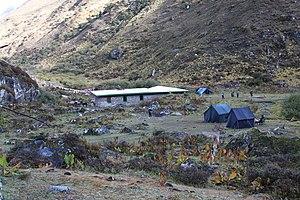
Le Bhoutan n'est pas un pays de tradition équestre, aussi l'histoire du cheval au Bhoutan est d'abord celle d'une utilisation des poneys de bât sur les chemins montagneux. Cinq races de chevaux sont élevées au Bhoutan.